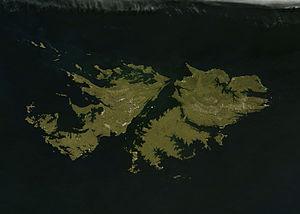
Les îles Malouines ou îles Falkland sont un archipel de l'Atlantique Sud situé à 399 km au nord-est de l'extrémité orientale de la Terre de Feu et à 1 216 km de l'extrémité nord de la péninsule Antarctique. Elles forment un territoire britannique d'outre-mer. Elles sont revendiquées par l'Argentine et ont été l'enjeu d'un affrontement militaire, la guerre des Malouines, entre les deux pays en 1982.